Usain Bolt

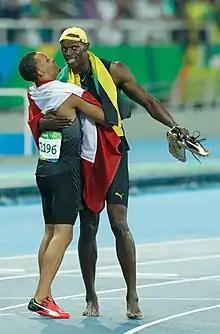
Andre De Grasse and Bolt after running the 100 m final at the 2016 Olympics

A similar outcome followed in the 200 m World finals. In the semi-final, Gatlin outpaced Bolt – the Jamaican at 19.95 and the American at 19.87. Despite such slow times prior to Beijing, Bolt delivered in the final with his fifth fastest run ever for the 200 m at 19.55 seconds. Gatlin failed to reach his early season form and finished almost two-tenths of a second behind Bolt. Bolt's four consecutive wins over 200 m at the World Championships was unprecedented and established him clearly as the best ever sprinter at the competition.